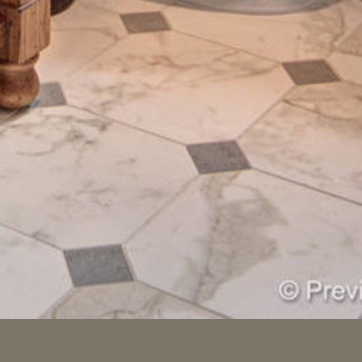
Material: tile